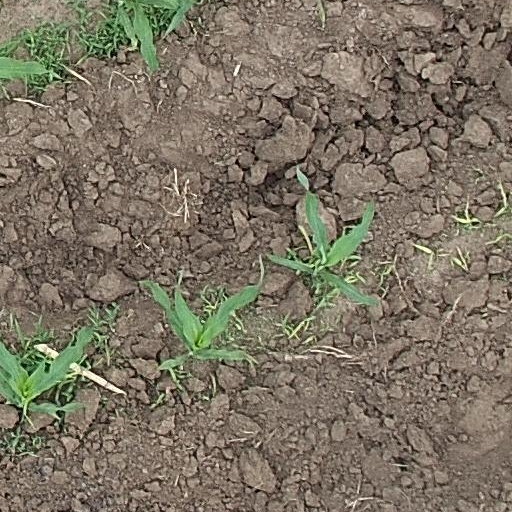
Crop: maize; corn